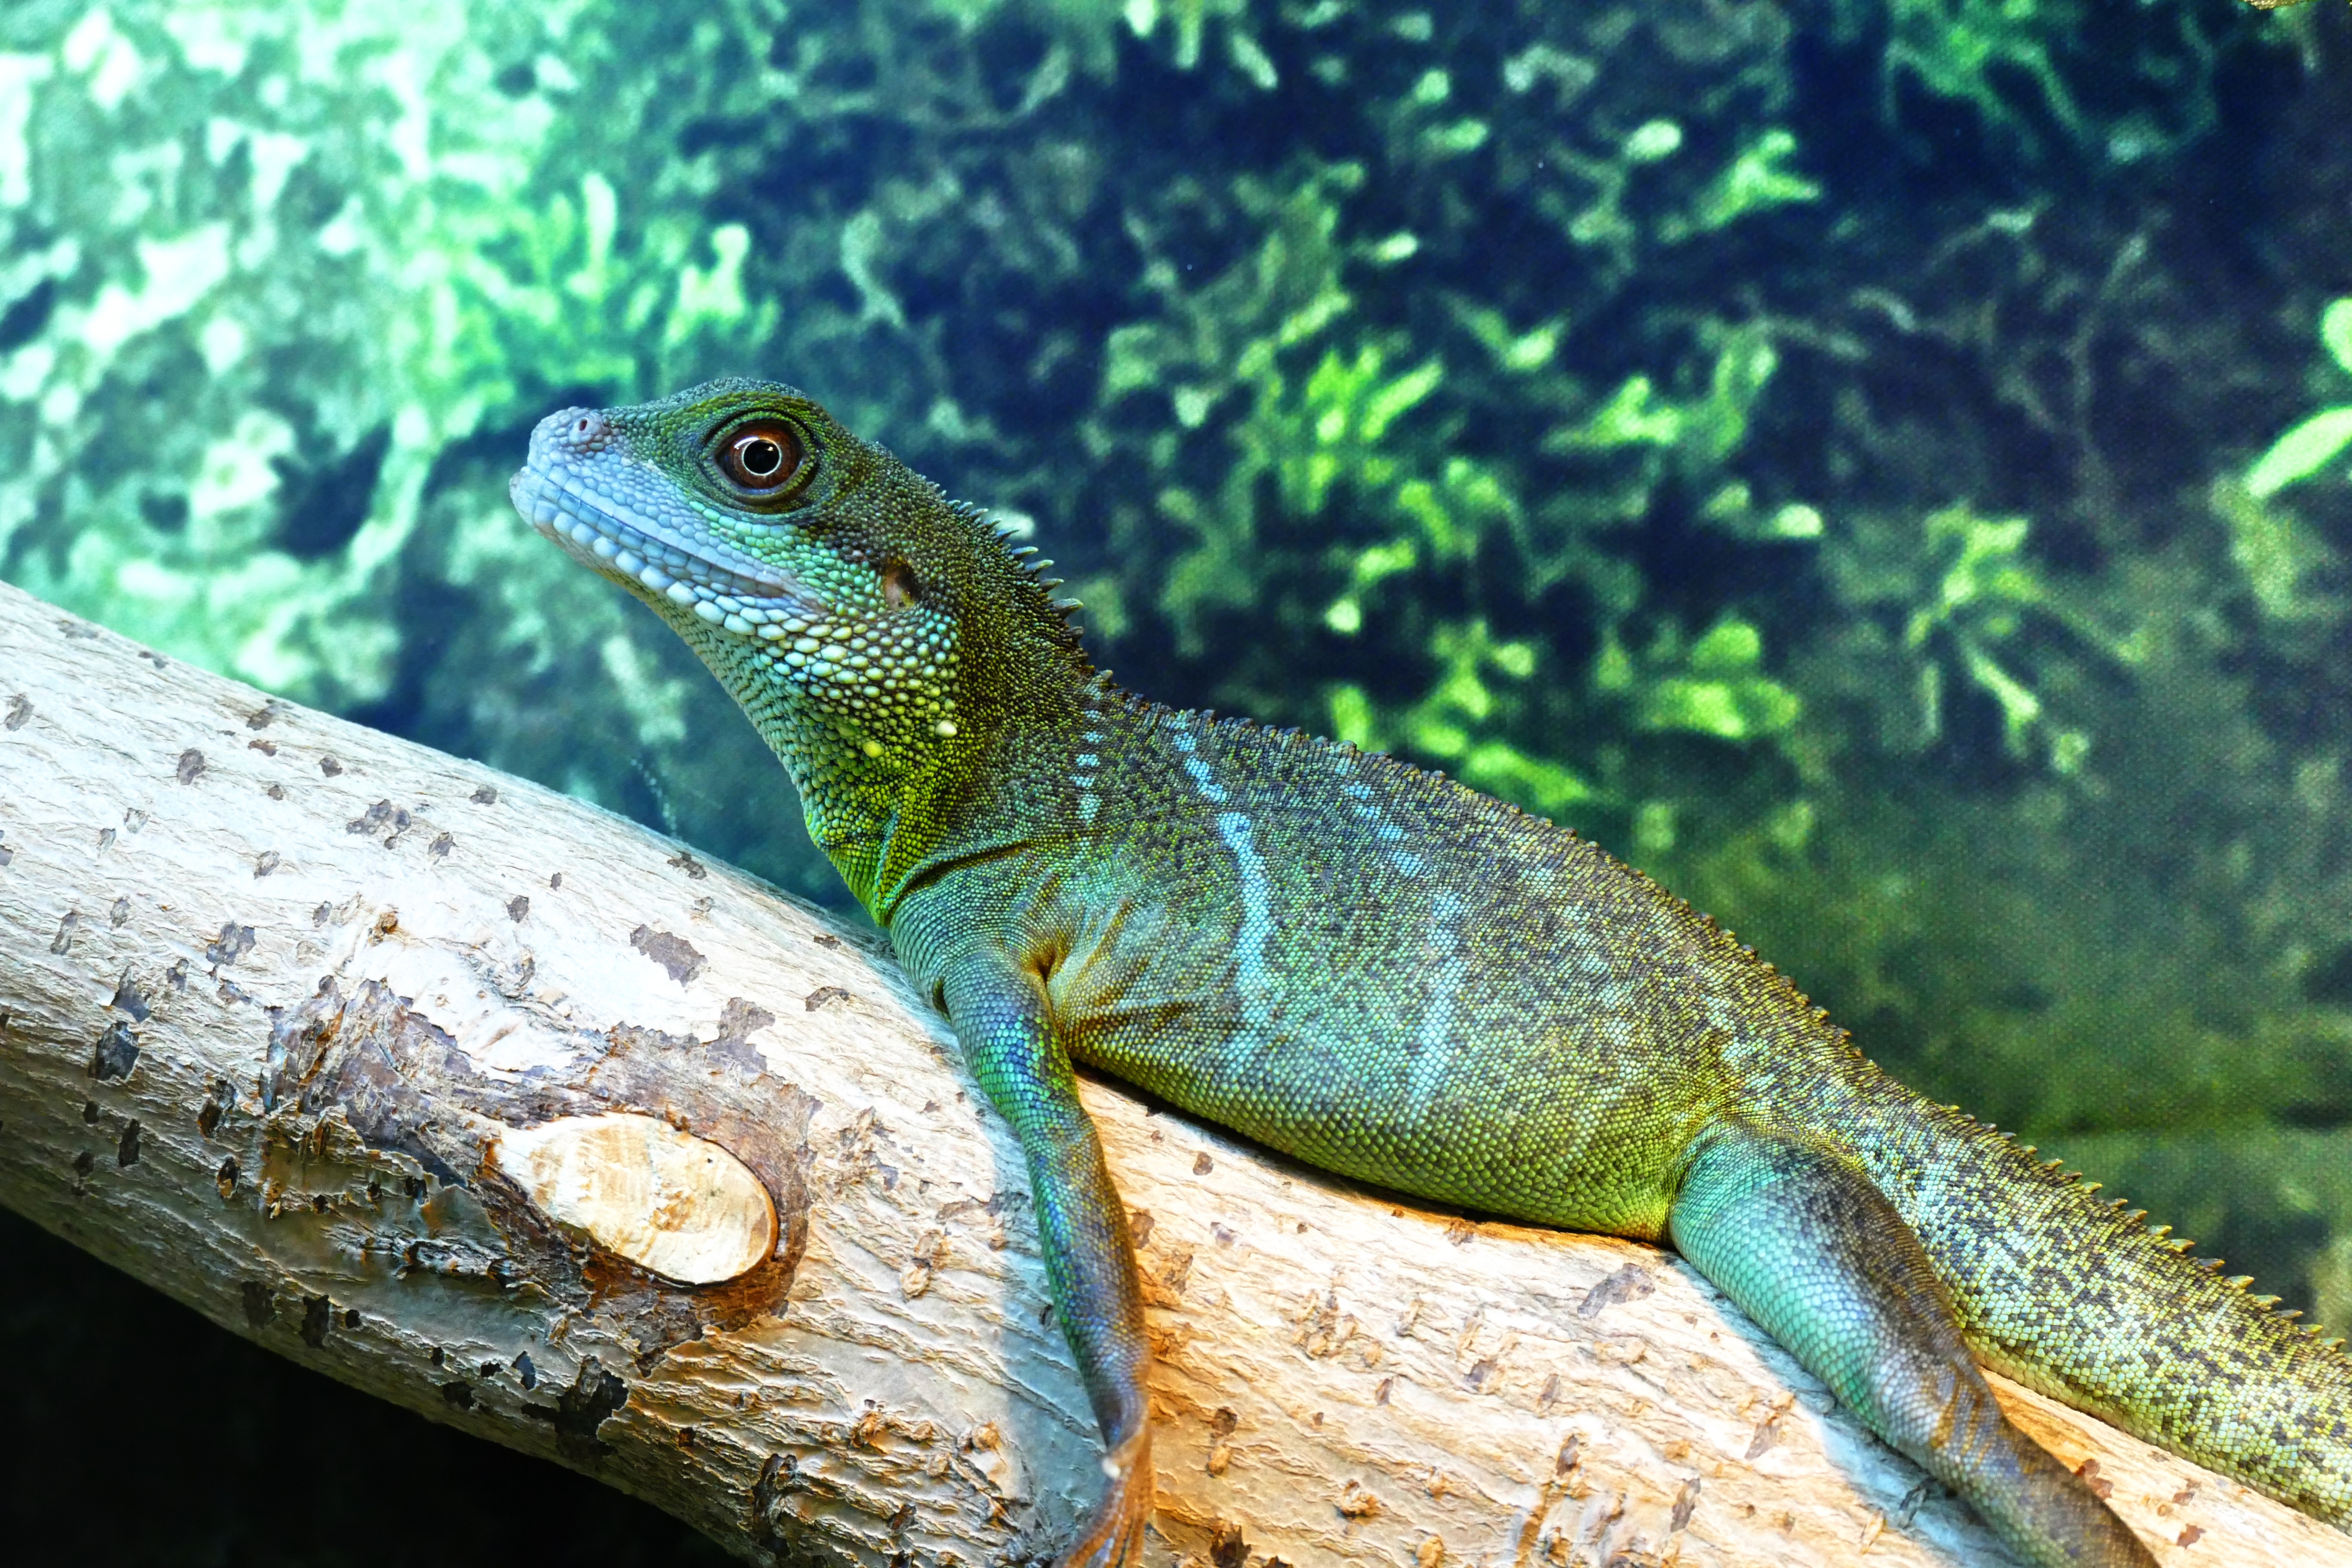
tree, water, nature, branch, animal, looking, asian, wildlife, wild, pet, green, chinese, tropical, reptile, scale, colorful, iguana, fauna, lizard, green lizard, gecko, drake, crawling, one, herpetology, single, eye, skin, vertebrate, creature, dragon, exotic, terrarium, china, reptilia, lacerta, agamidae, agama, chinese water dragon, cocincinus, physignathus, saurian, dactyloidae, scaled reptile, lacertidae, american chameleon